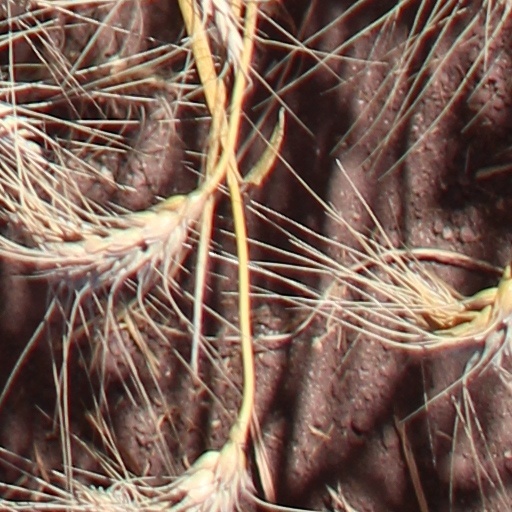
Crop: wheat